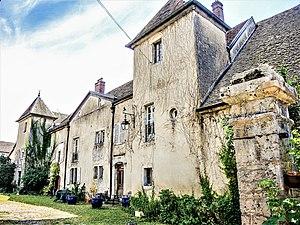
Façade du château